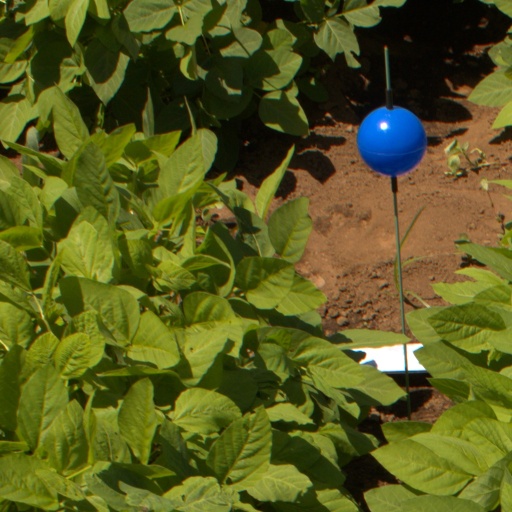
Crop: soybean